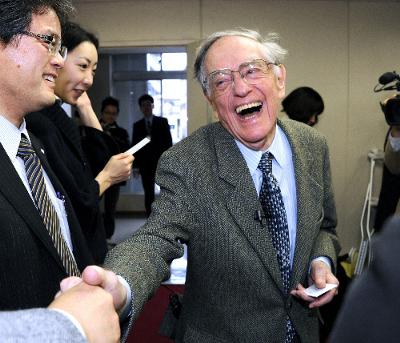
回答: iOS7にアプデしたらマリンバの着信音が無くなってて焦ったけど、設定からクラシックを選択で元通りになったよ~!